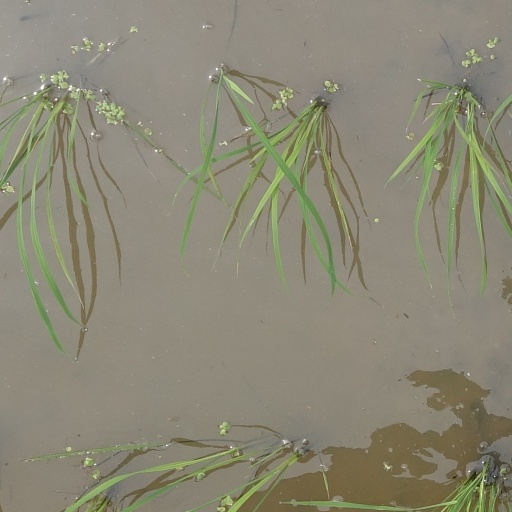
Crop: rice